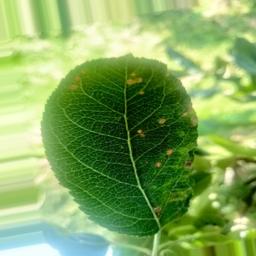
Label: Alternaria